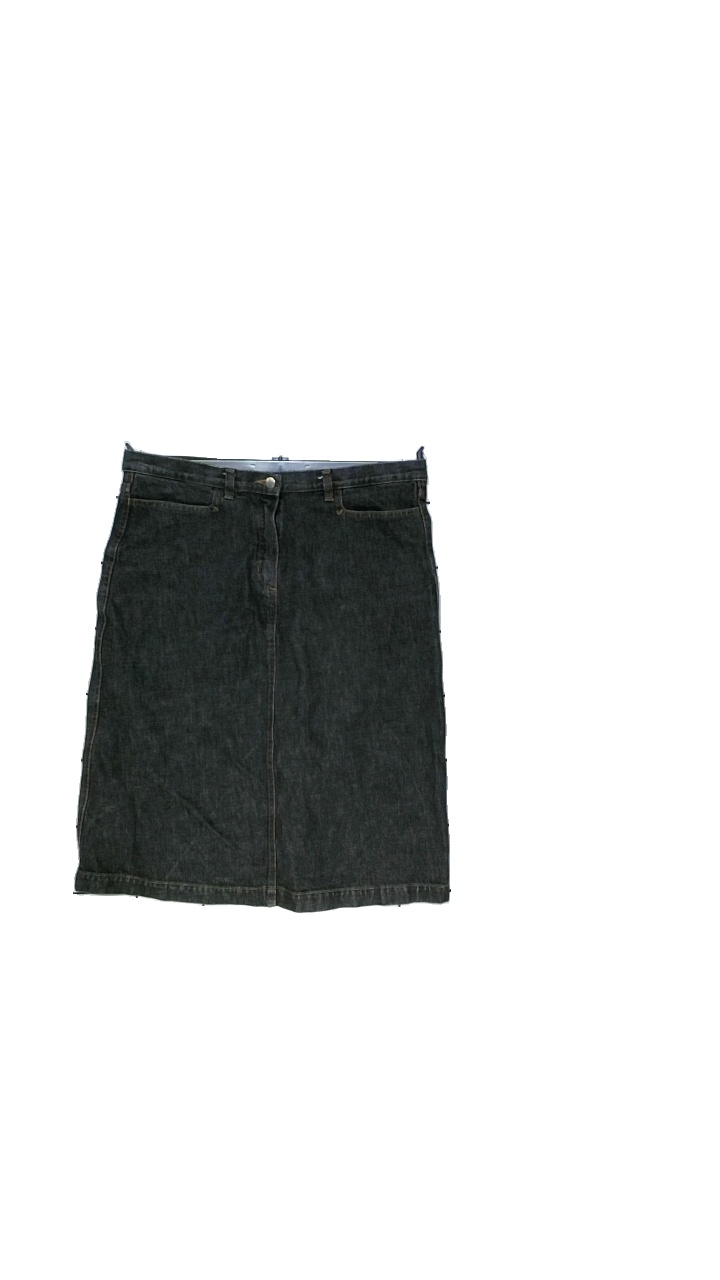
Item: Skirt (Ladies)
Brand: Paul & Friends
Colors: Black
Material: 100% cotton
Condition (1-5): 4
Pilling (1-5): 5
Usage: Reuse
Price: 100-150